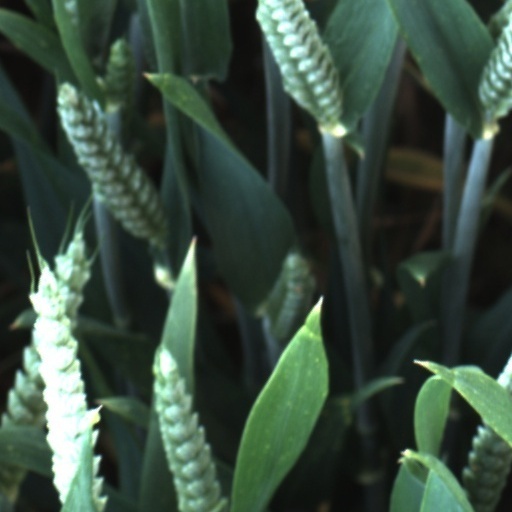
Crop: wheat